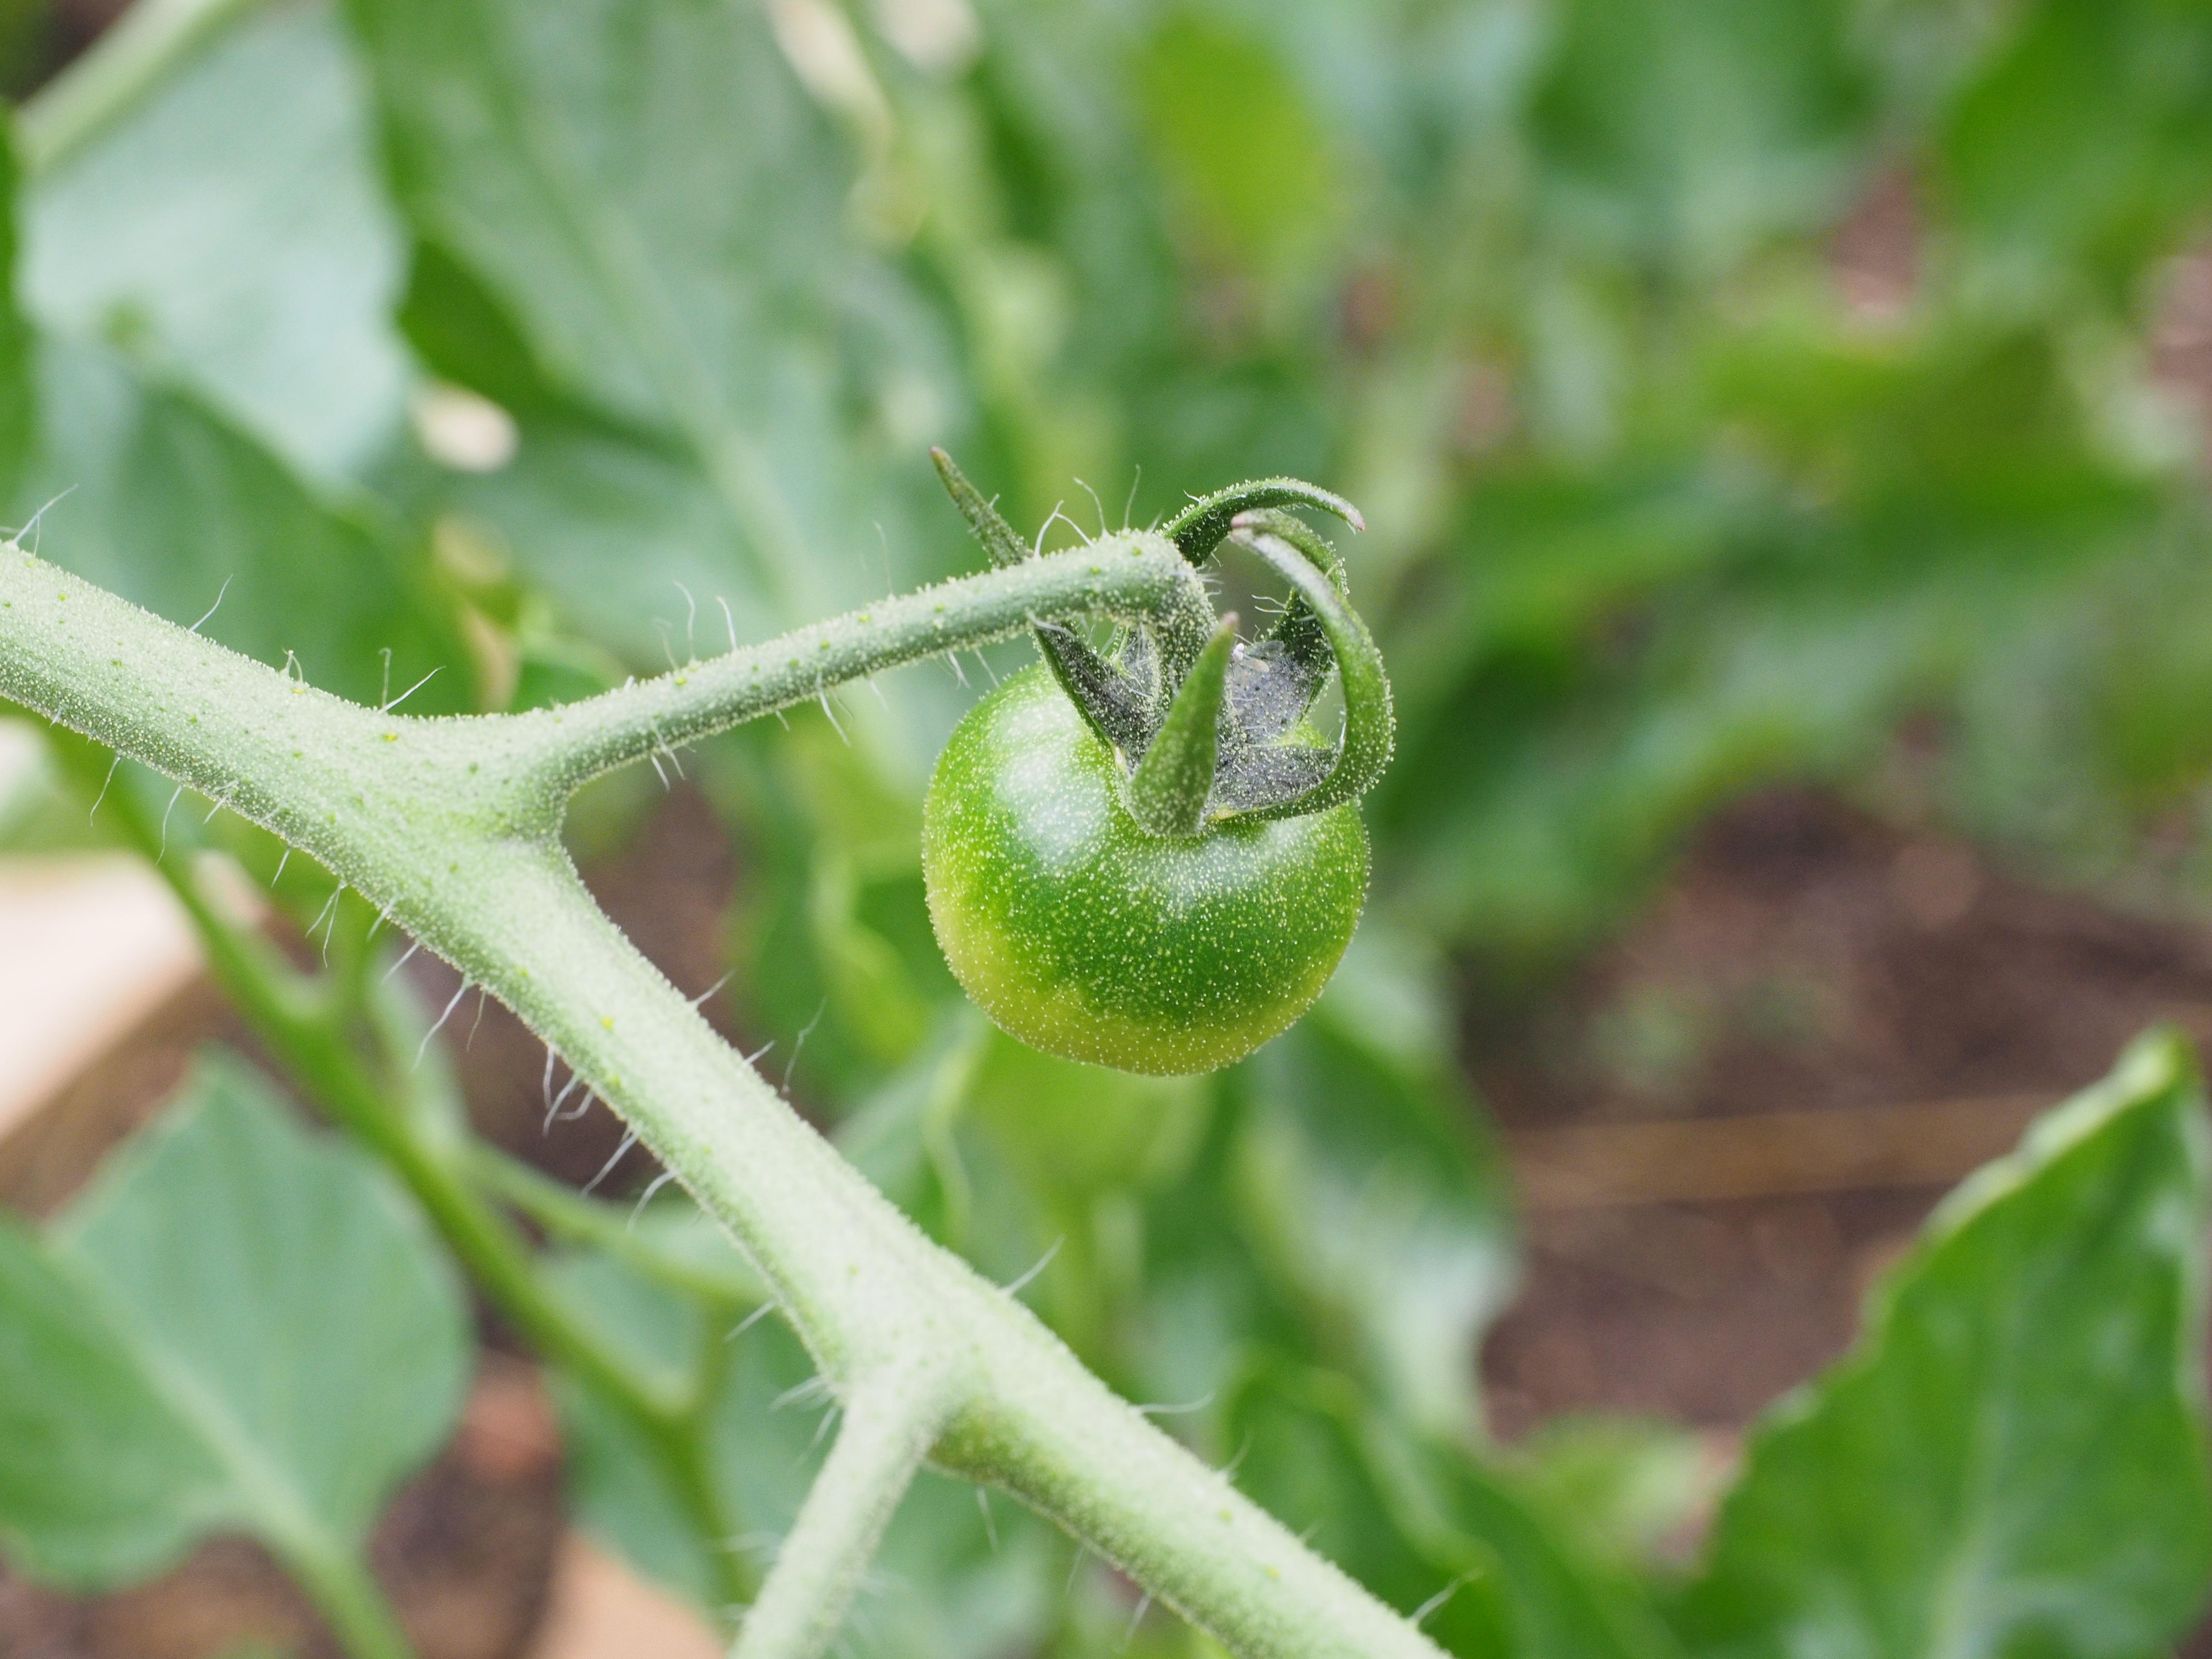
nature, branch, plant, leaf, flower, food, green, produce, botany, flora, fauna, tomato, wildflower, close up, vegetables, immature, macro photography, mature, flowering plant, vegetable growing, nachtschattengew chs, bush tomato, tomato shrub, ripening process, plant stem, land plant